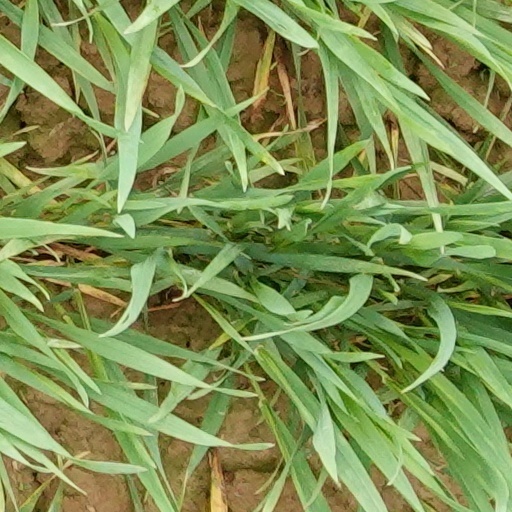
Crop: wheat